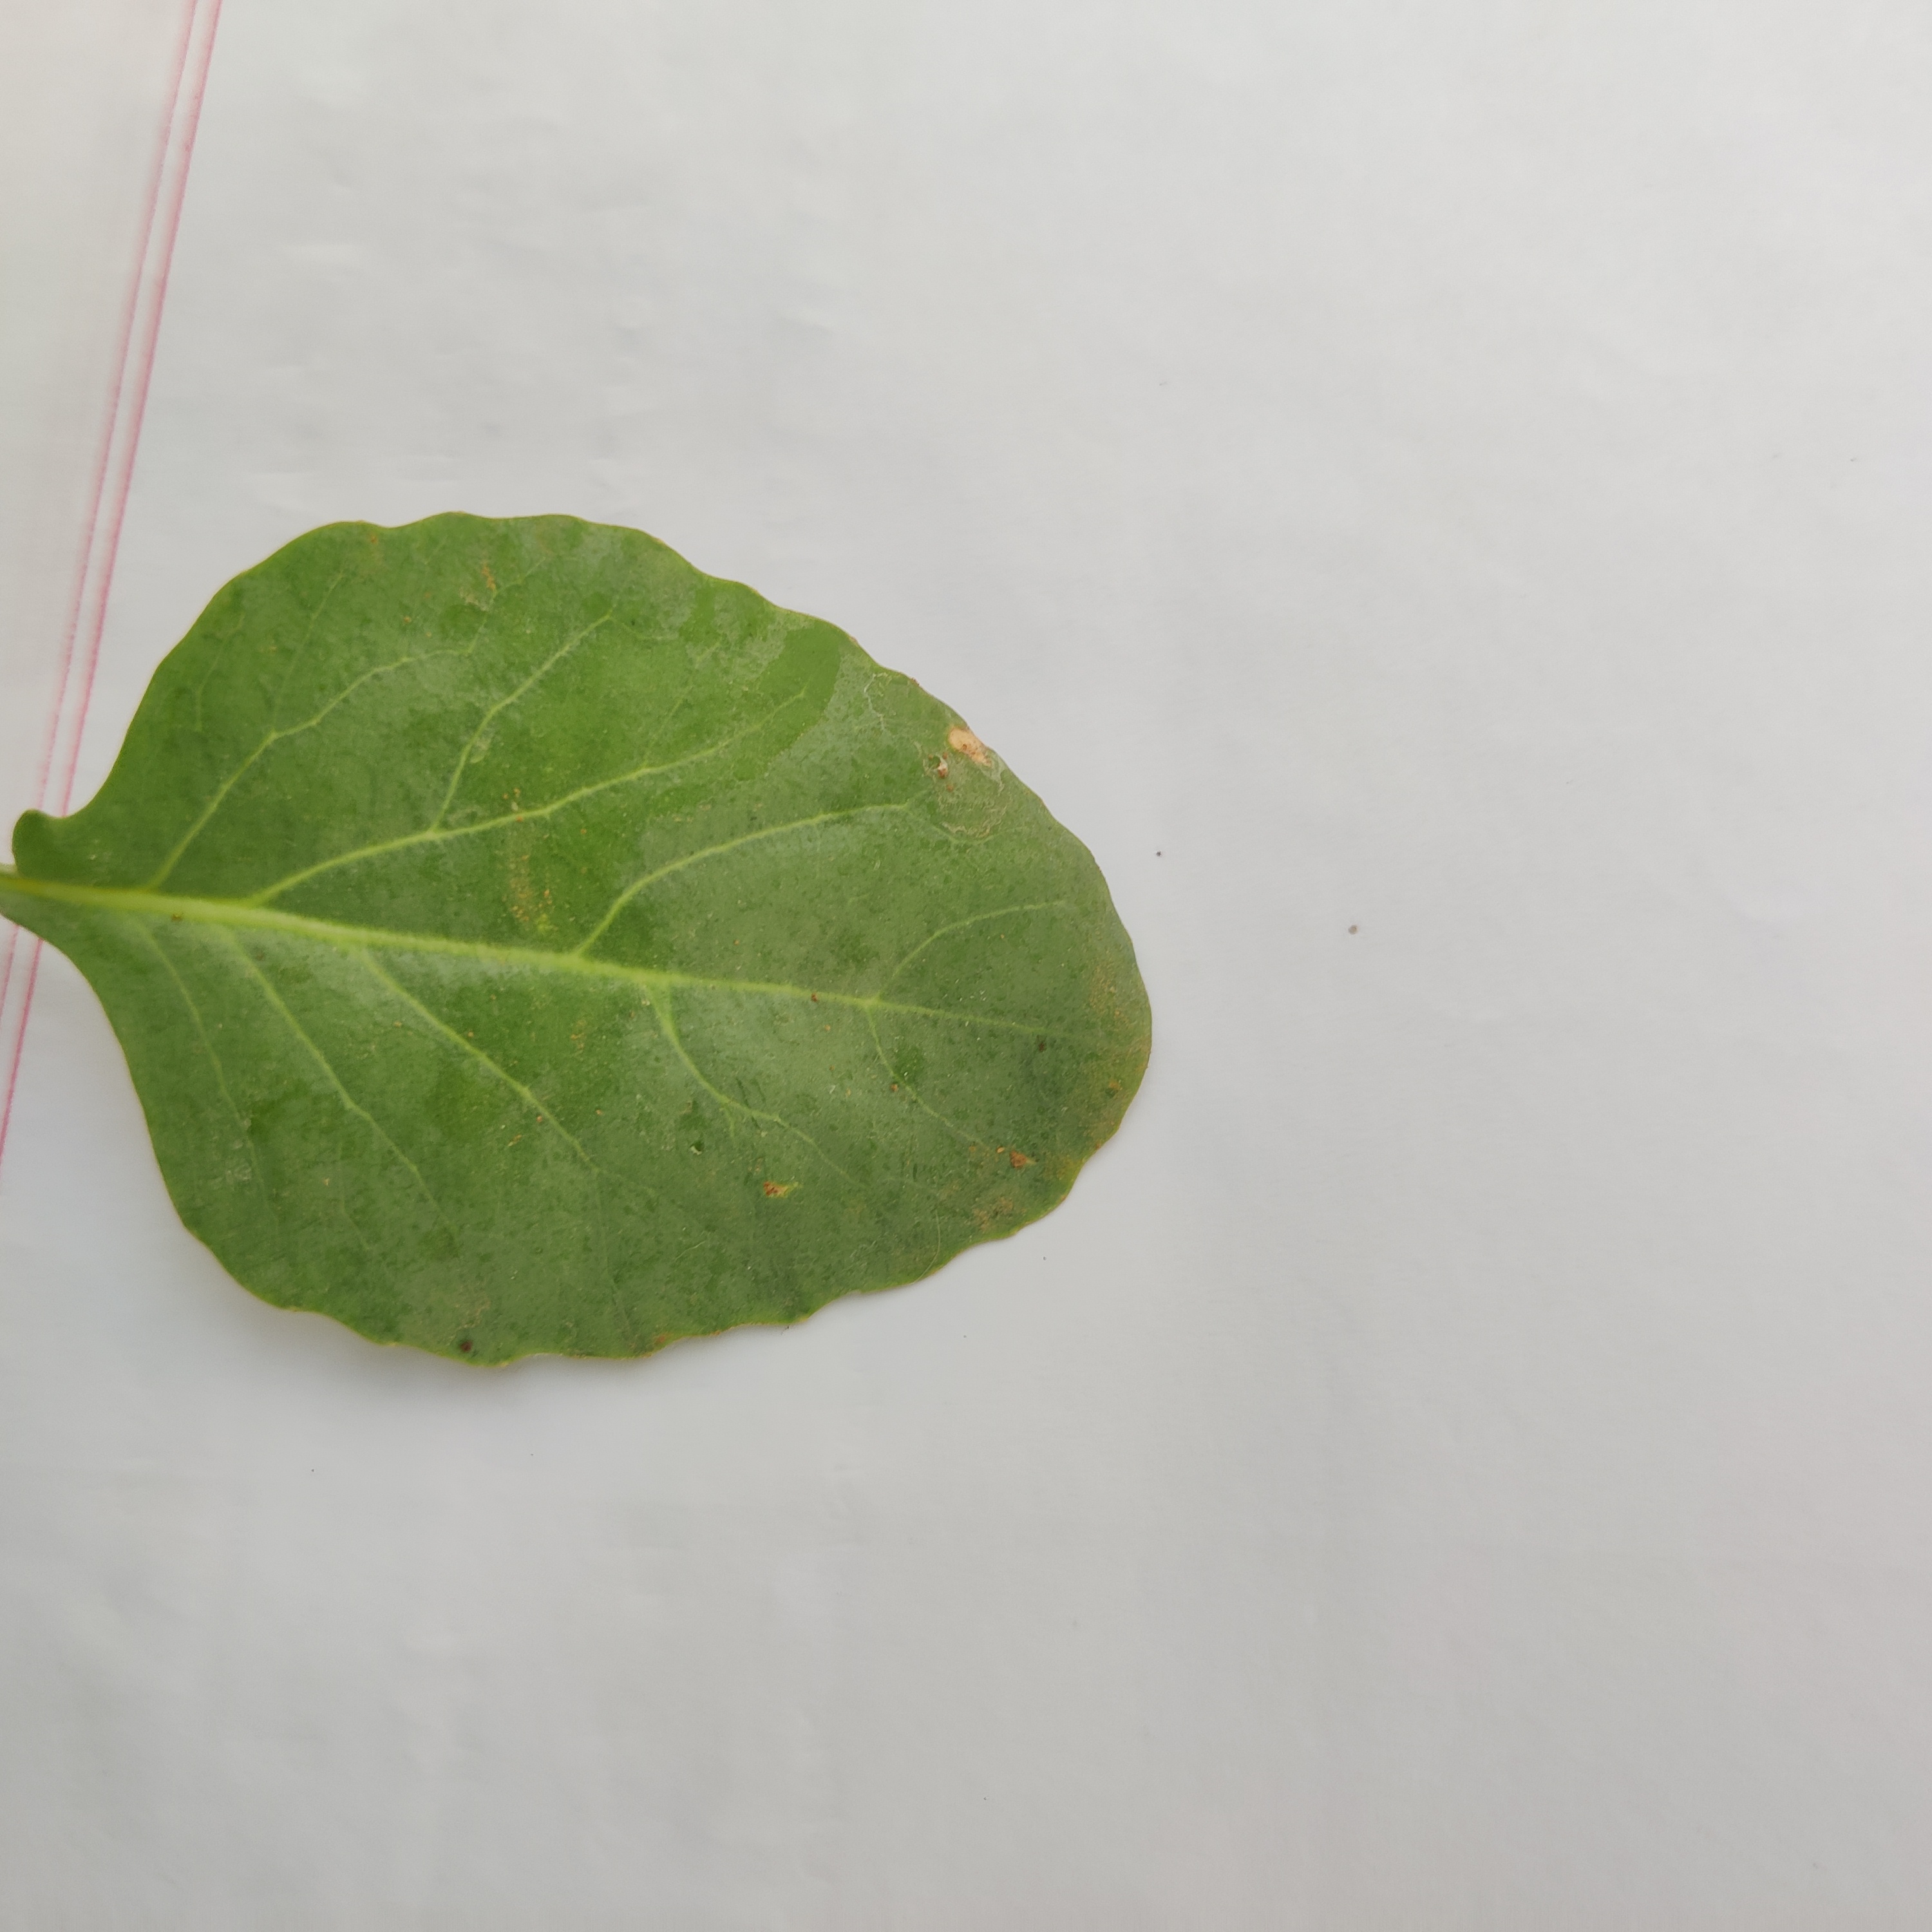
Label: Healthy